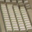
Label: keyboard